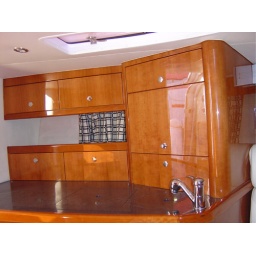
kitchen - sink and stove never used, and covered by counter top.Fridge below.